Phlebodium aureum

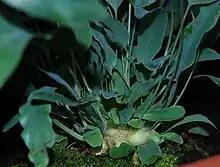
Leaves on a young plant

It is a rhizomatous fern, with the creeping rhizome 8–15 mm (rarely 30 mm) in diameter, densely covered in the golden-brown scales that give the species its name. The fronds are large and pinnatifid (deeply lobed), from 30 to 130 cm long and 10–50 cm broad, with up to 35 pinnae; they vary in color from bright green to glaucous green and have undulate margins. Several round sori run along each side of the pinna midrib, and the minute spores are wind-dispersed. The fronds are evergreen in areas with year-round rainfall, semi-evergreen or briefly deciduous in areas with a marked dry season.